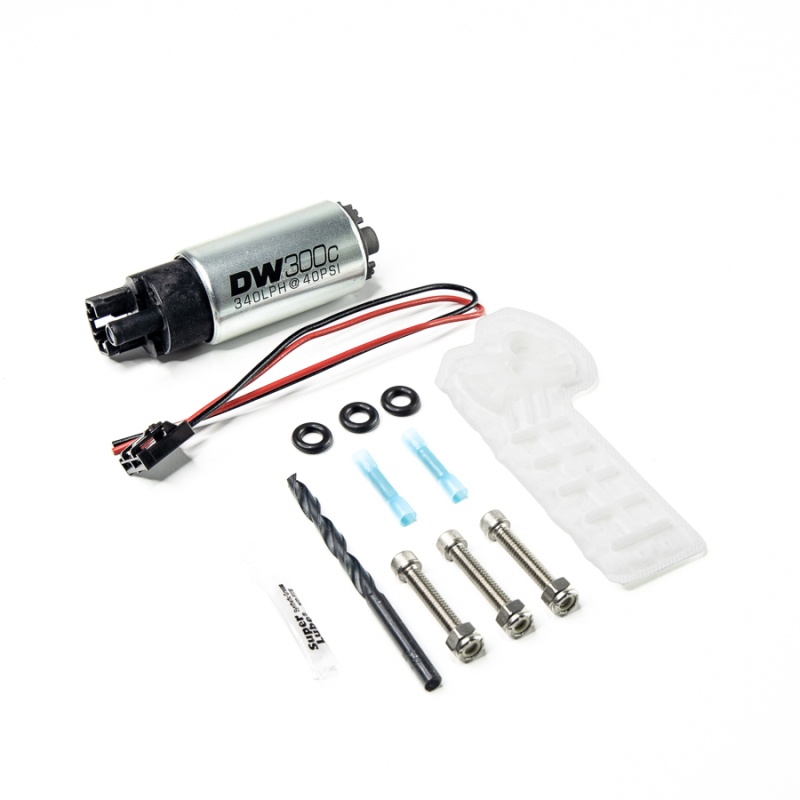
DeatschWerks 15-19 Golf R/15-18 1.8/15-18 GTI 340lph Compact Fuel Pump w/o clips w/9-1060 Instl kit
Brand: DeatschWerks
DW300C Series, 340lph compact fuel pump w/ install kit for 2015-2019 Golf R 2.0, 2015-18 Golf 1.8, 2015-2018 GTI 2.0 Product Specifications Sheet Installation Instructions This Part Fits: Year Make Model Submodel 2018-2020 Honda Accord EX-L 2016-2020 Honda Civic LX 2017-2020 Honda Civic Type R 2016 Volkswagen Golf Base 2015 Volkswagen Golf Launch Edition 2015-2019 Volkswagen Golf S 2015-2016,2018-2019 Volkswagen Golf SE 2015-2016 Volkswagen Golf SEL 2015 Volkswagen Golf TDI S 2015 Volkswagen Golf TDI SE 2015 Volkswagen Golf TDI SEL 2017 Volkswagen Golf Wolfsburg Edition 2015-2019 Volkswagen Golf R Base 2015-2018 Volkswagen GTI Autobahn 2015-2018 Volkswagen GTI S 2015-2018 Volkswagen GTI SE 2017 Volkswagen GTI Sport
Category: Vehicles & Parts > Vehicle Parts & Accessories > Motor Vehicle Parts > Motor Vehicle Fuel Systems > Fuel Pumps